Marios Antoniadis

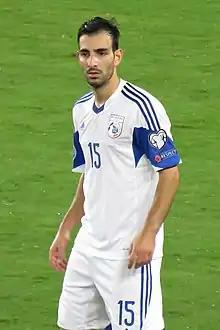
Antoniadis with Cyprus.

Marios Antoniadis (born 14 May 1990) is a Greek Cypriot professional footballer who plays for Cypriot First Division club, Doxa Katokopias. He primarily plays as a centre-back and more recently as a left-back.